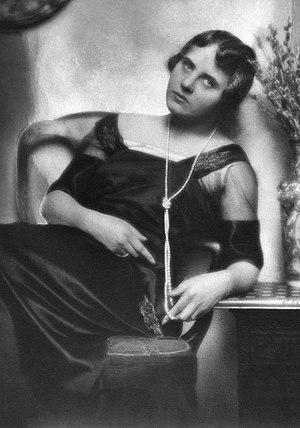
Ossi Oswalda fut une actrice allemande du cinéma muet. Sa popularité lui valut le surnom de "Mary Pickford allemande".
Nicola Perscheid, de son vrai nom Nikolaus Perscheid, né le 3 décembre 1864 à Coblence et mort le 12 mai 1930 à Berlin, est l'un des premiers photographes professionnels allemands. Il est connu pour ses portraits. Il a développé un objectif photographique particulier permettant le flou artistique, appelé la lentille de Busch-Perscheid.